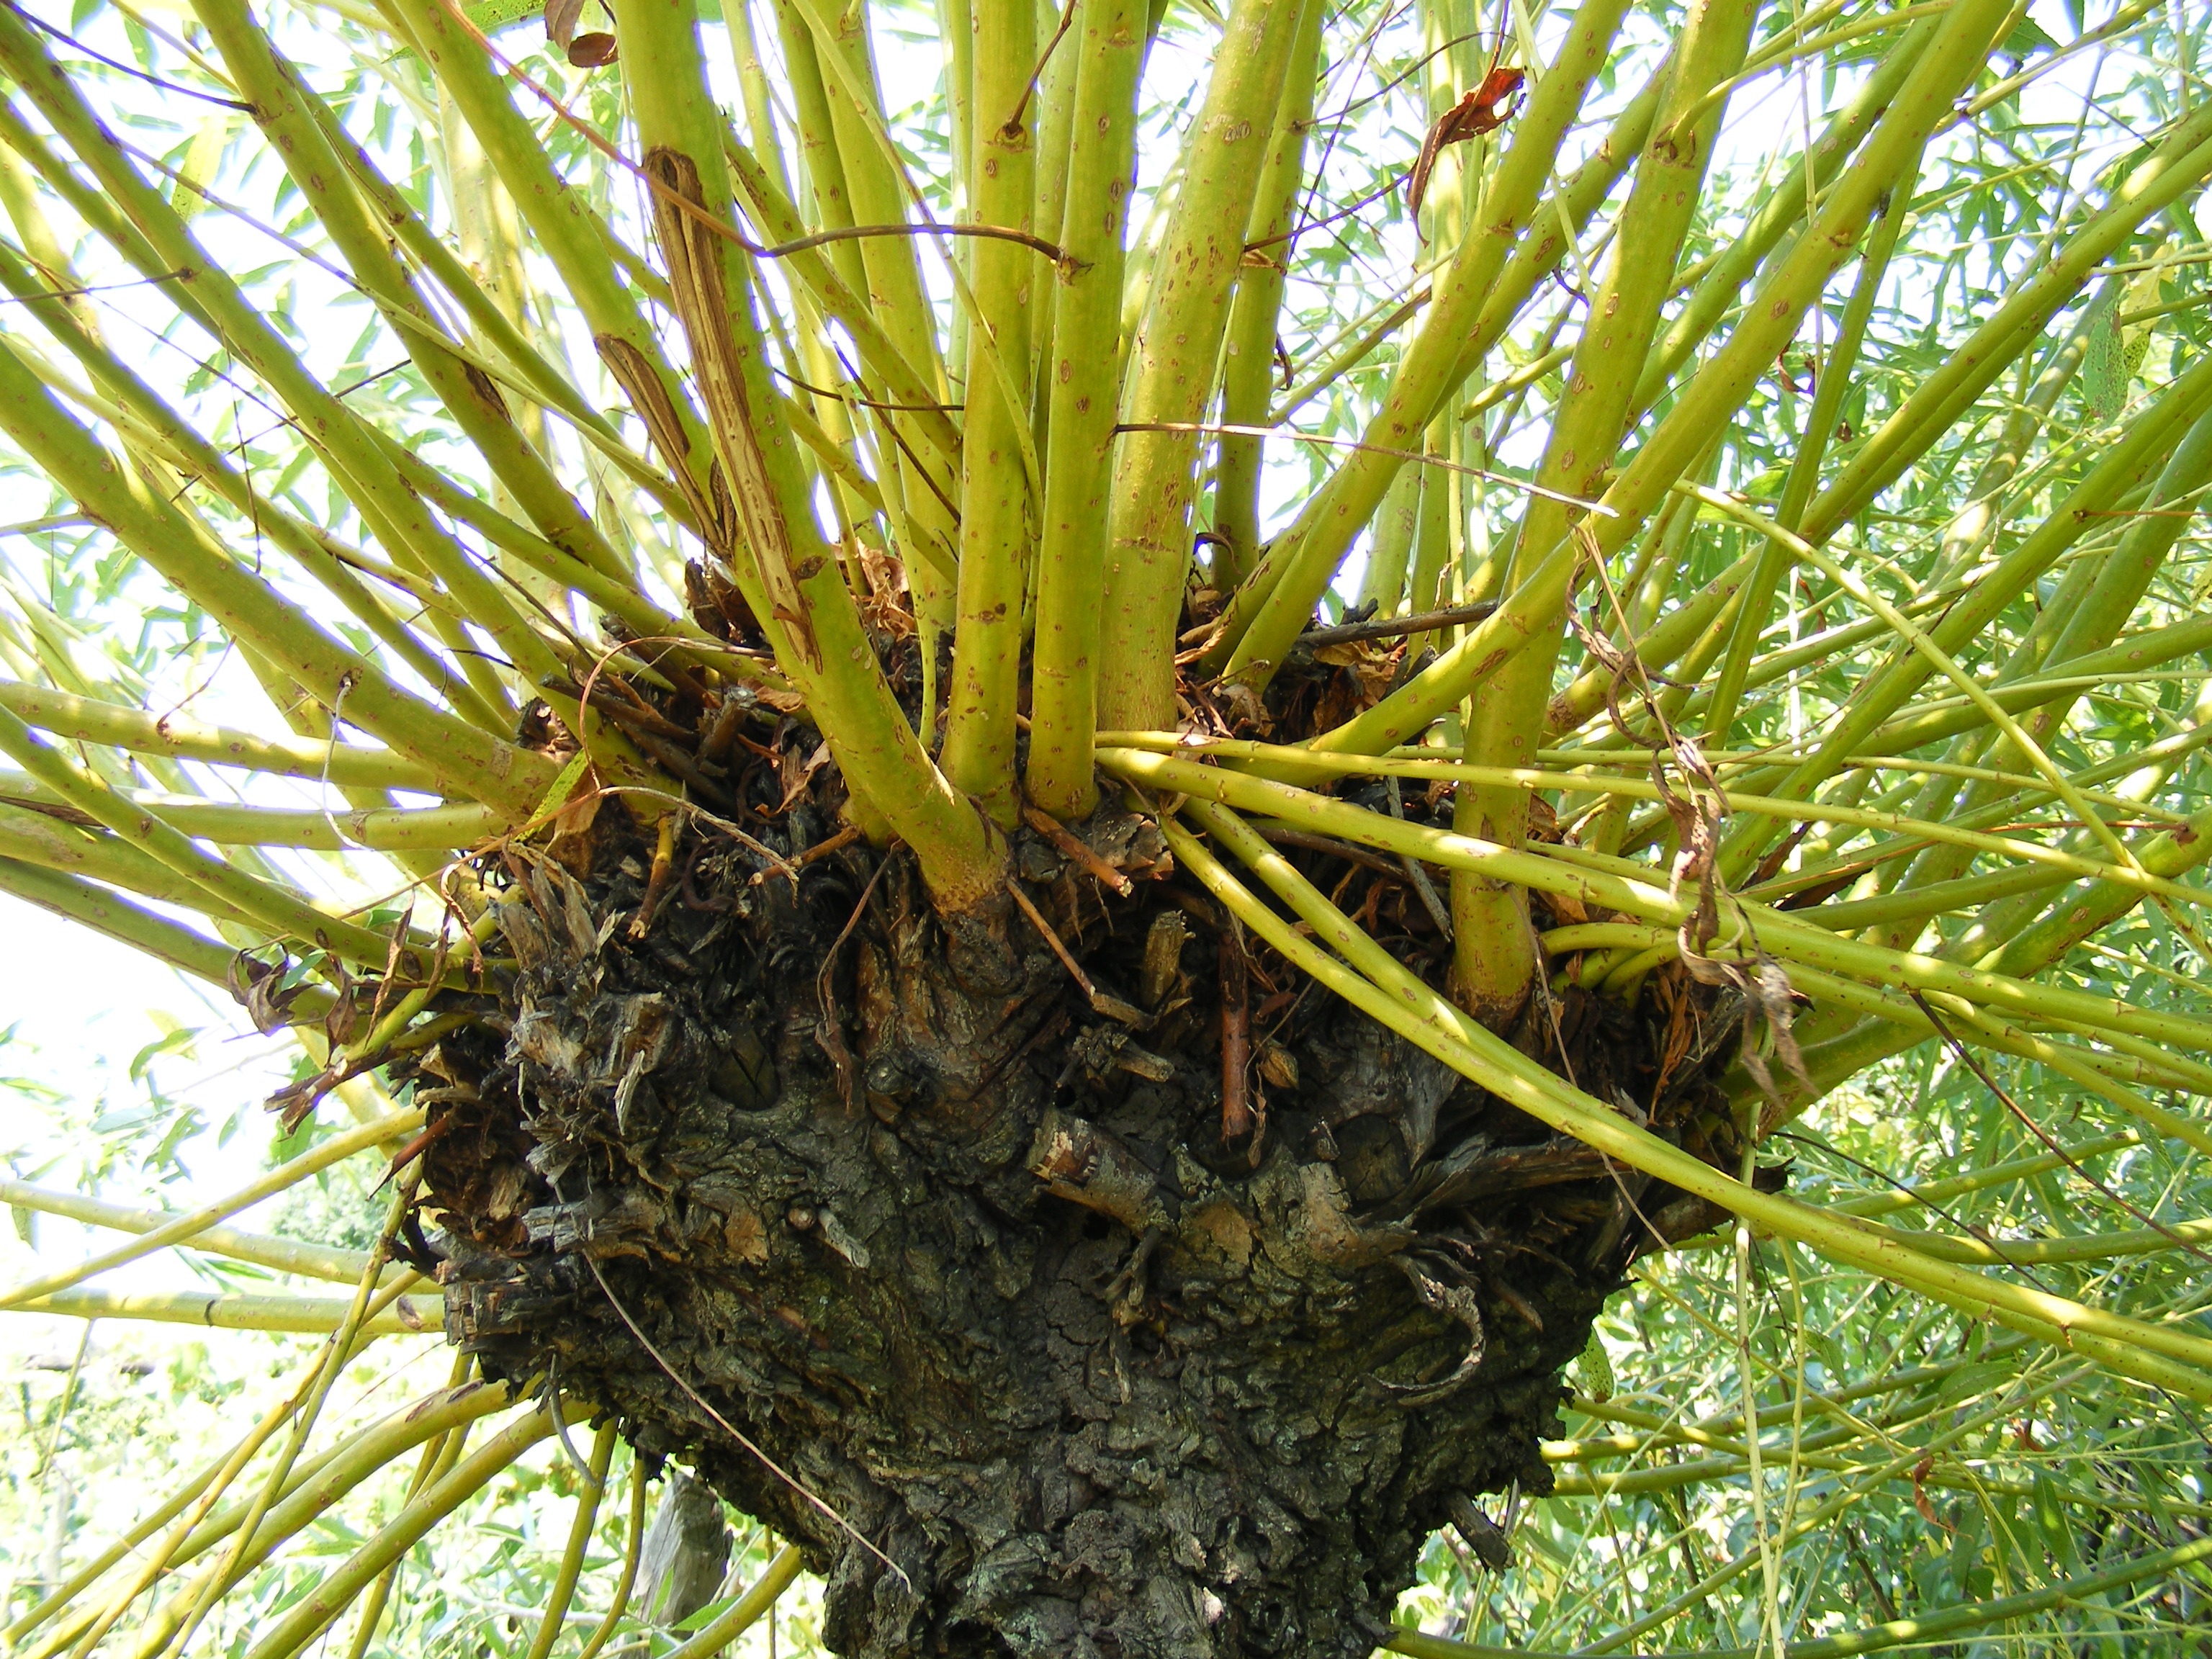
tree, branch, plant, leaf, flower, trunk, produce, soil, botany, yellow, flora, plants, willow, branches, weeping, flowering plant, grass family, plant stem, woody plant, land plant, arecales, palm family